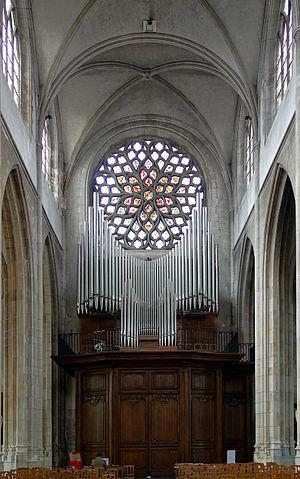
Le grand orgue de l'église Saint-Eloi de Dunkerque.
L'église Saint-Éloi, surnommée la cathédrale des sables, est une église catholique située à Dunkerque, en France. Elle est classée au titre des monuments historiques en 1916, tandis que le beffroi qui lui fait face, ancienne tour de l'église primitive, est classé depuis 1840. Le beffroi est aussi classé au patrimoine mondial de l'UNESCO au titre de Beffrois de Belgique et de France.